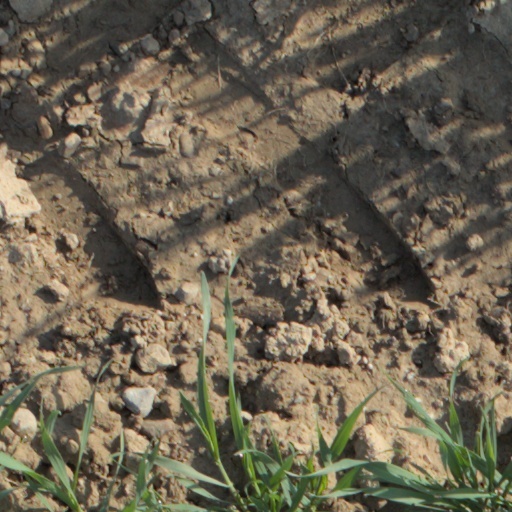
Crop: wheat